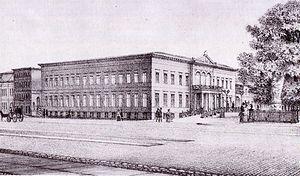
La Wilhelmplatz est une place de Berlin, aujourd'hui disparue, qui se situait à la limite de la Wilhelmstraße. C'est ici que se trouvaient nombre de ministères et de bâtiments officiels à l'époque de l'Empire, de la république de Weimar et du Troisième Reich.